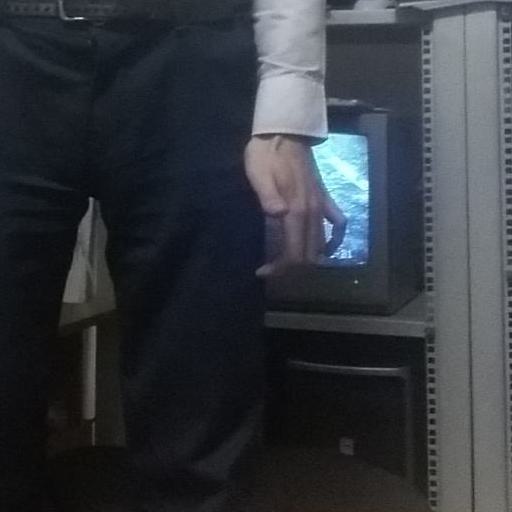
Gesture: no_gesture